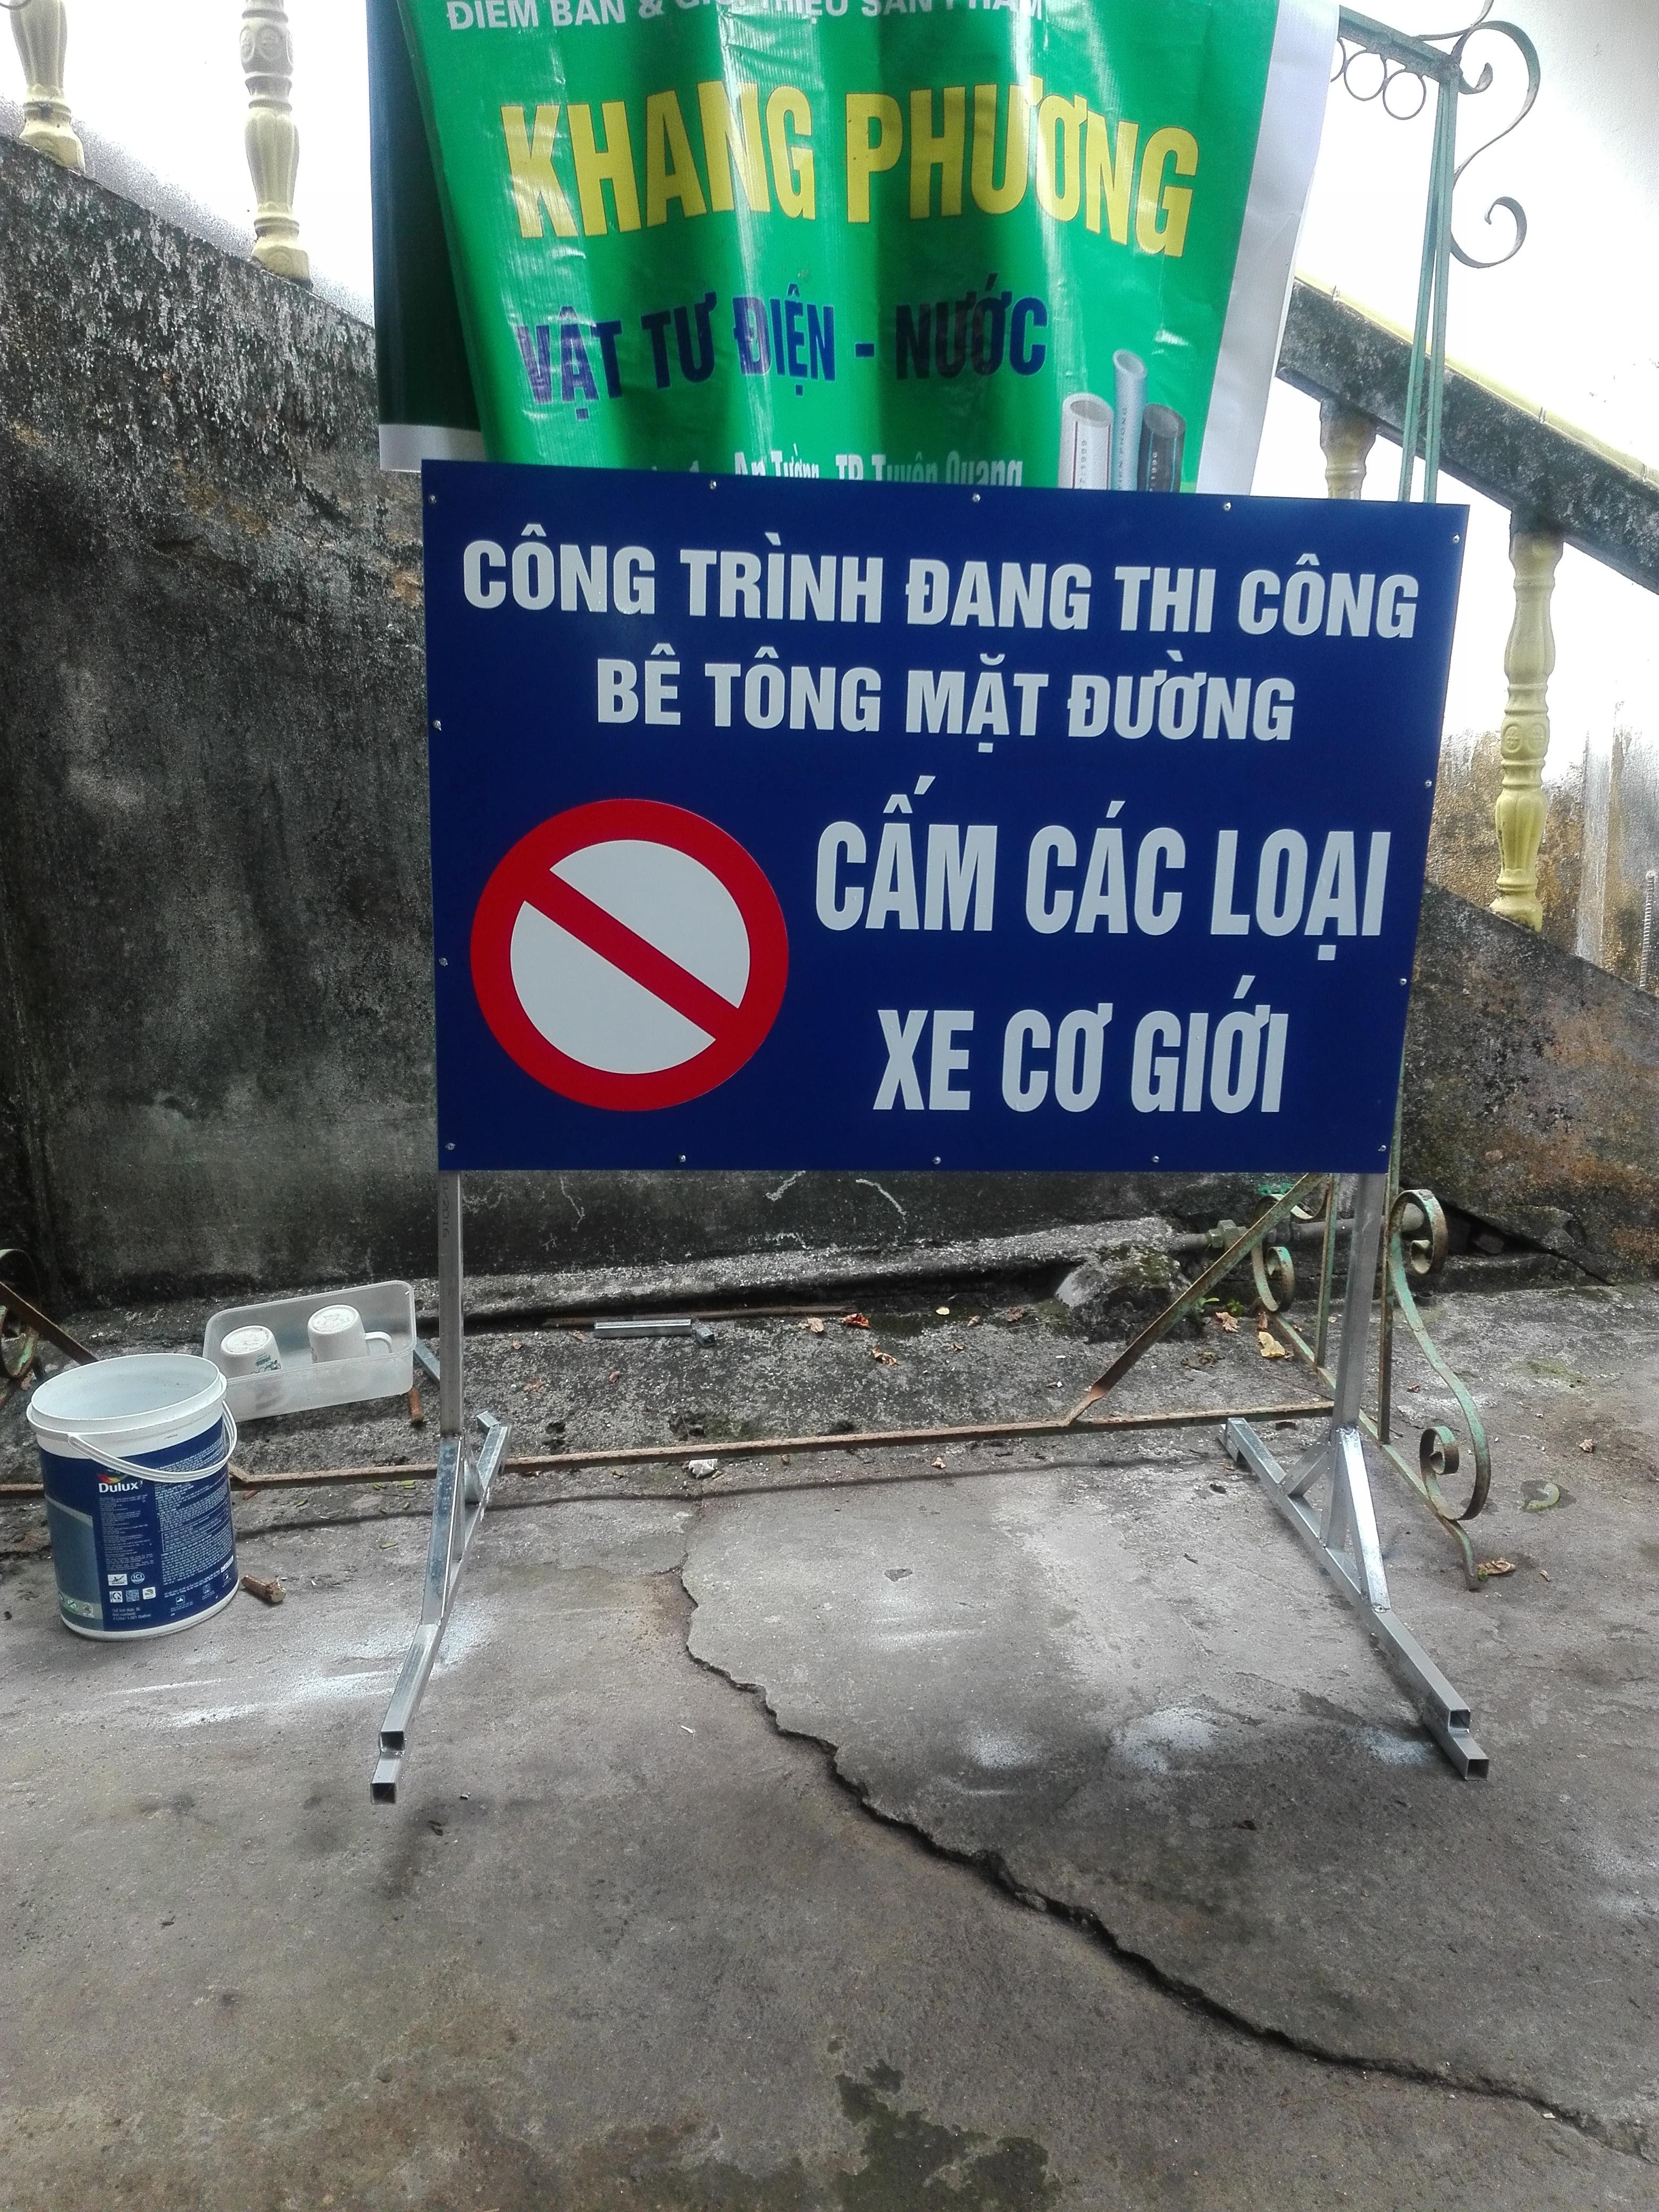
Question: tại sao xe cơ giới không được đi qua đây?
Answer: vì có công trình đang thi công bê tông mặt đường